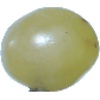
Label: Grape White 1